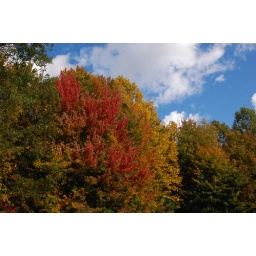
Picture of the trees lining my friend's house in Erie.